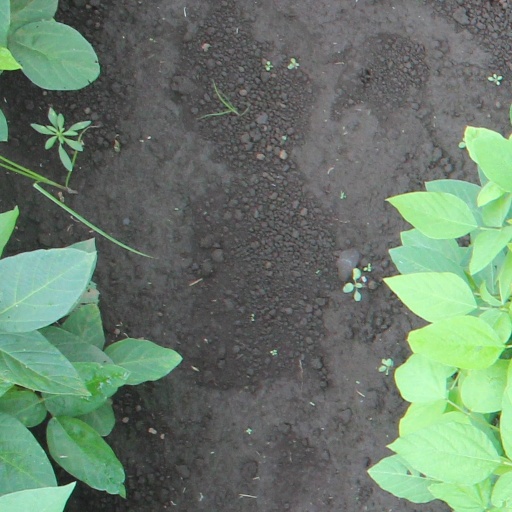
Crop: soybean